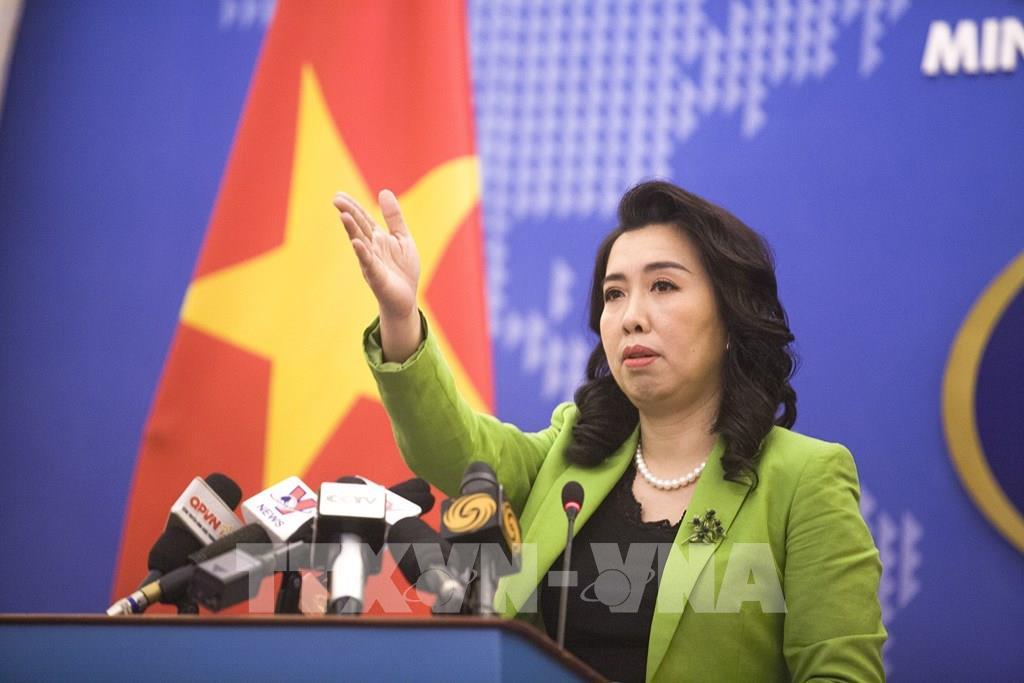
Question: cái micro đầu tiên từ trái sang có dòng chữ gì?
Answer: qpvn